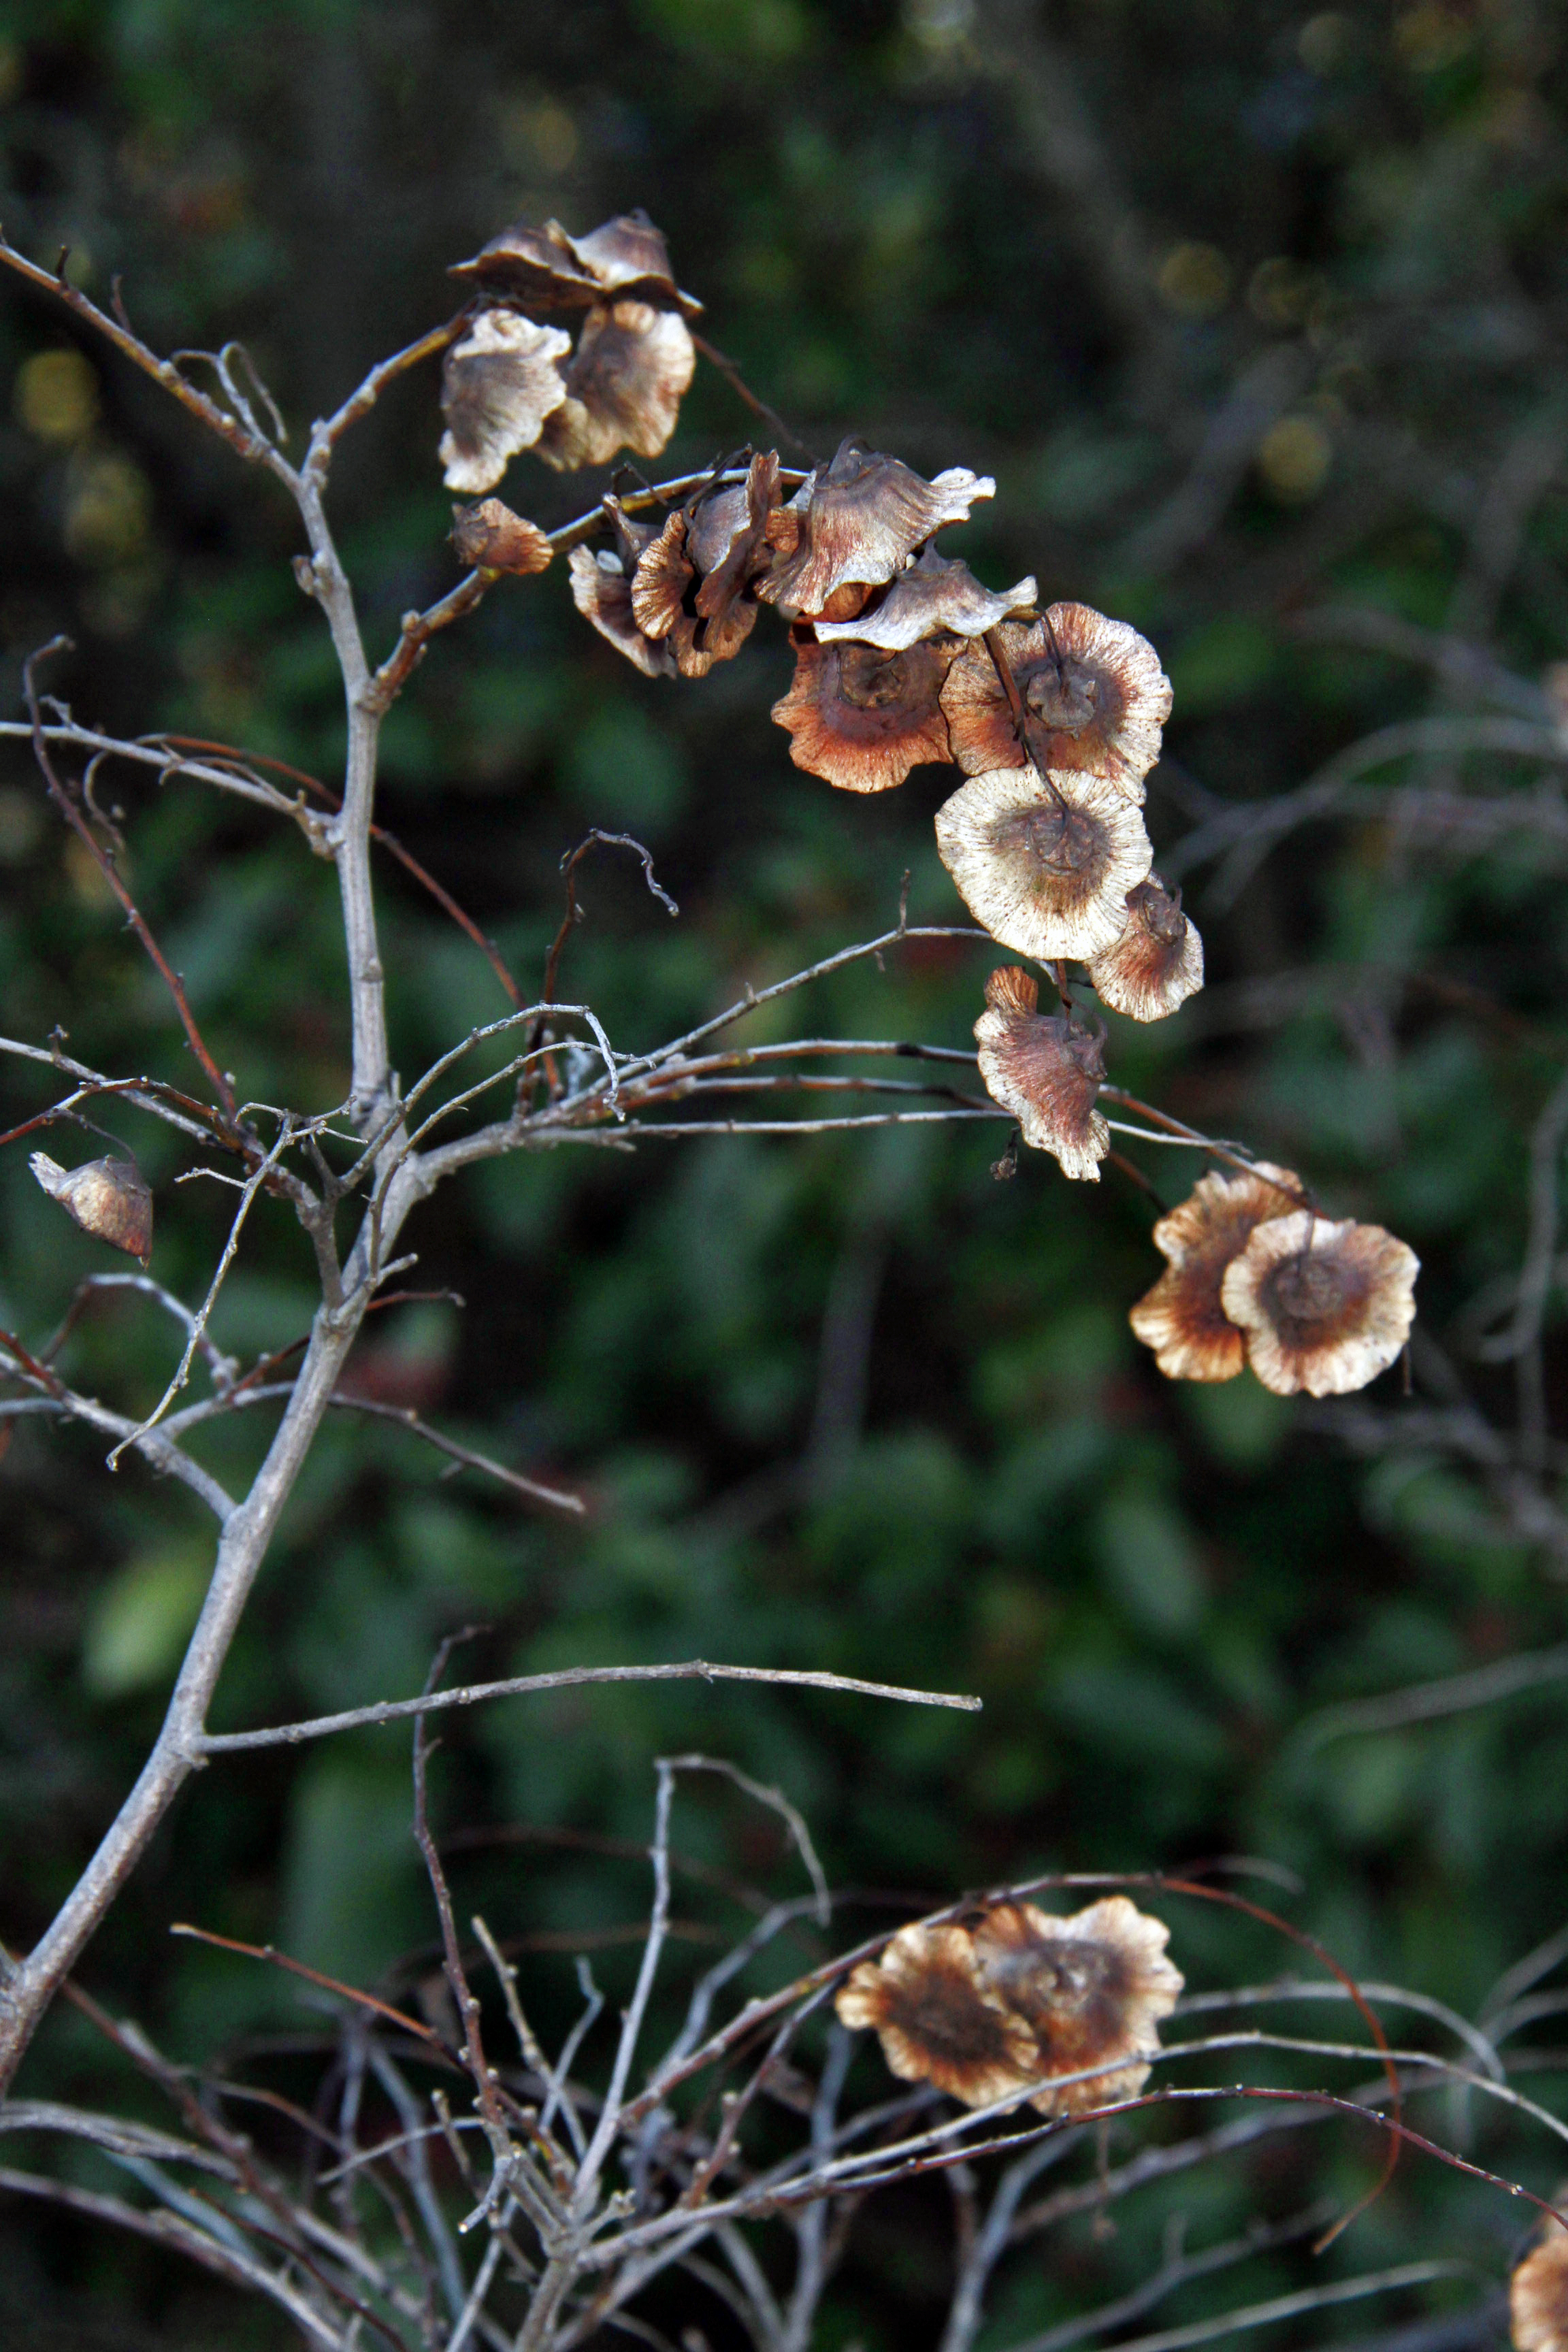
tree, nature, branch, plant, leaf, flower, france, europe, autumn, botany, flora, fauna, midi, hiver, fruits, languedoc, terrainssecs, garrigues, graines, arbustes, arbrisseaux, buissons, terrainscalcaires, macro photography, flowering plant, land plant